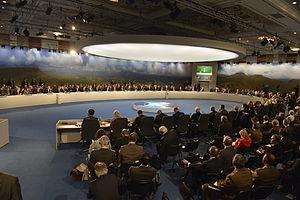
Le sommet de l'OTAN Newport 2014 est le 24ᵉ sommet de l'OTAN, conférence diplomatique réunissant dans la ville de Newport, au pays de Galles, les 4 et 5 septembre 2014, les chefs d'État et de gouvernement des pays membres de l'Organisation du traité de l'Atlantique nord et des alliés de l'organisation. Les grands sujets abordés sont l'Ukraine, l'Afghanistan, le Moyen-Orient et la situation géopolitique générale.